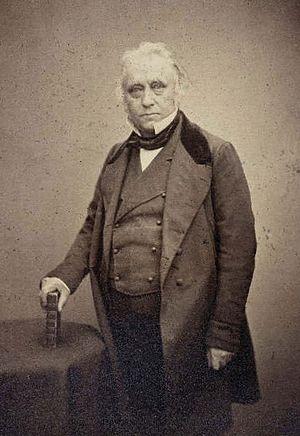
La comédie de la Restauration anglaise désigne le genre des comédies écrites et jouées depuis la Restauration anglaise jusqu'au début du XVIIIᵉ siècle. Après l'interdiction des représentations théâtrales publiques imposée pendant 18 ans par le régime puritain de Cromwell, la réouverture des salles de spectacle en 1660 marque la renaissance du théâtre anglais. Si le début de cette période est parfaitement défini par l'accession au trône de Charles II, sa date de fin est assez floue. Elle dépasse néanmoins largement la mort de Charles II en 1685, qui marque stricto sensu la fin de la Restauration, et empiète sur les règnes de Jacques II, de Guillaume III et même d'Anne Iʳᵉ. Les universitaires fixent en effet la fin de cette période, soit en 1710 à la mort de Betterton, l'acteur-vedette de cette époque, soit en 1714 à la mort d'Anne Iʳᵉ, soit encore en 1722 au retour au pouvoir de Walpole, soit enfin en 1737, date du « Licensing Act », qui établit un nouveau régime légal pour le théâtre.